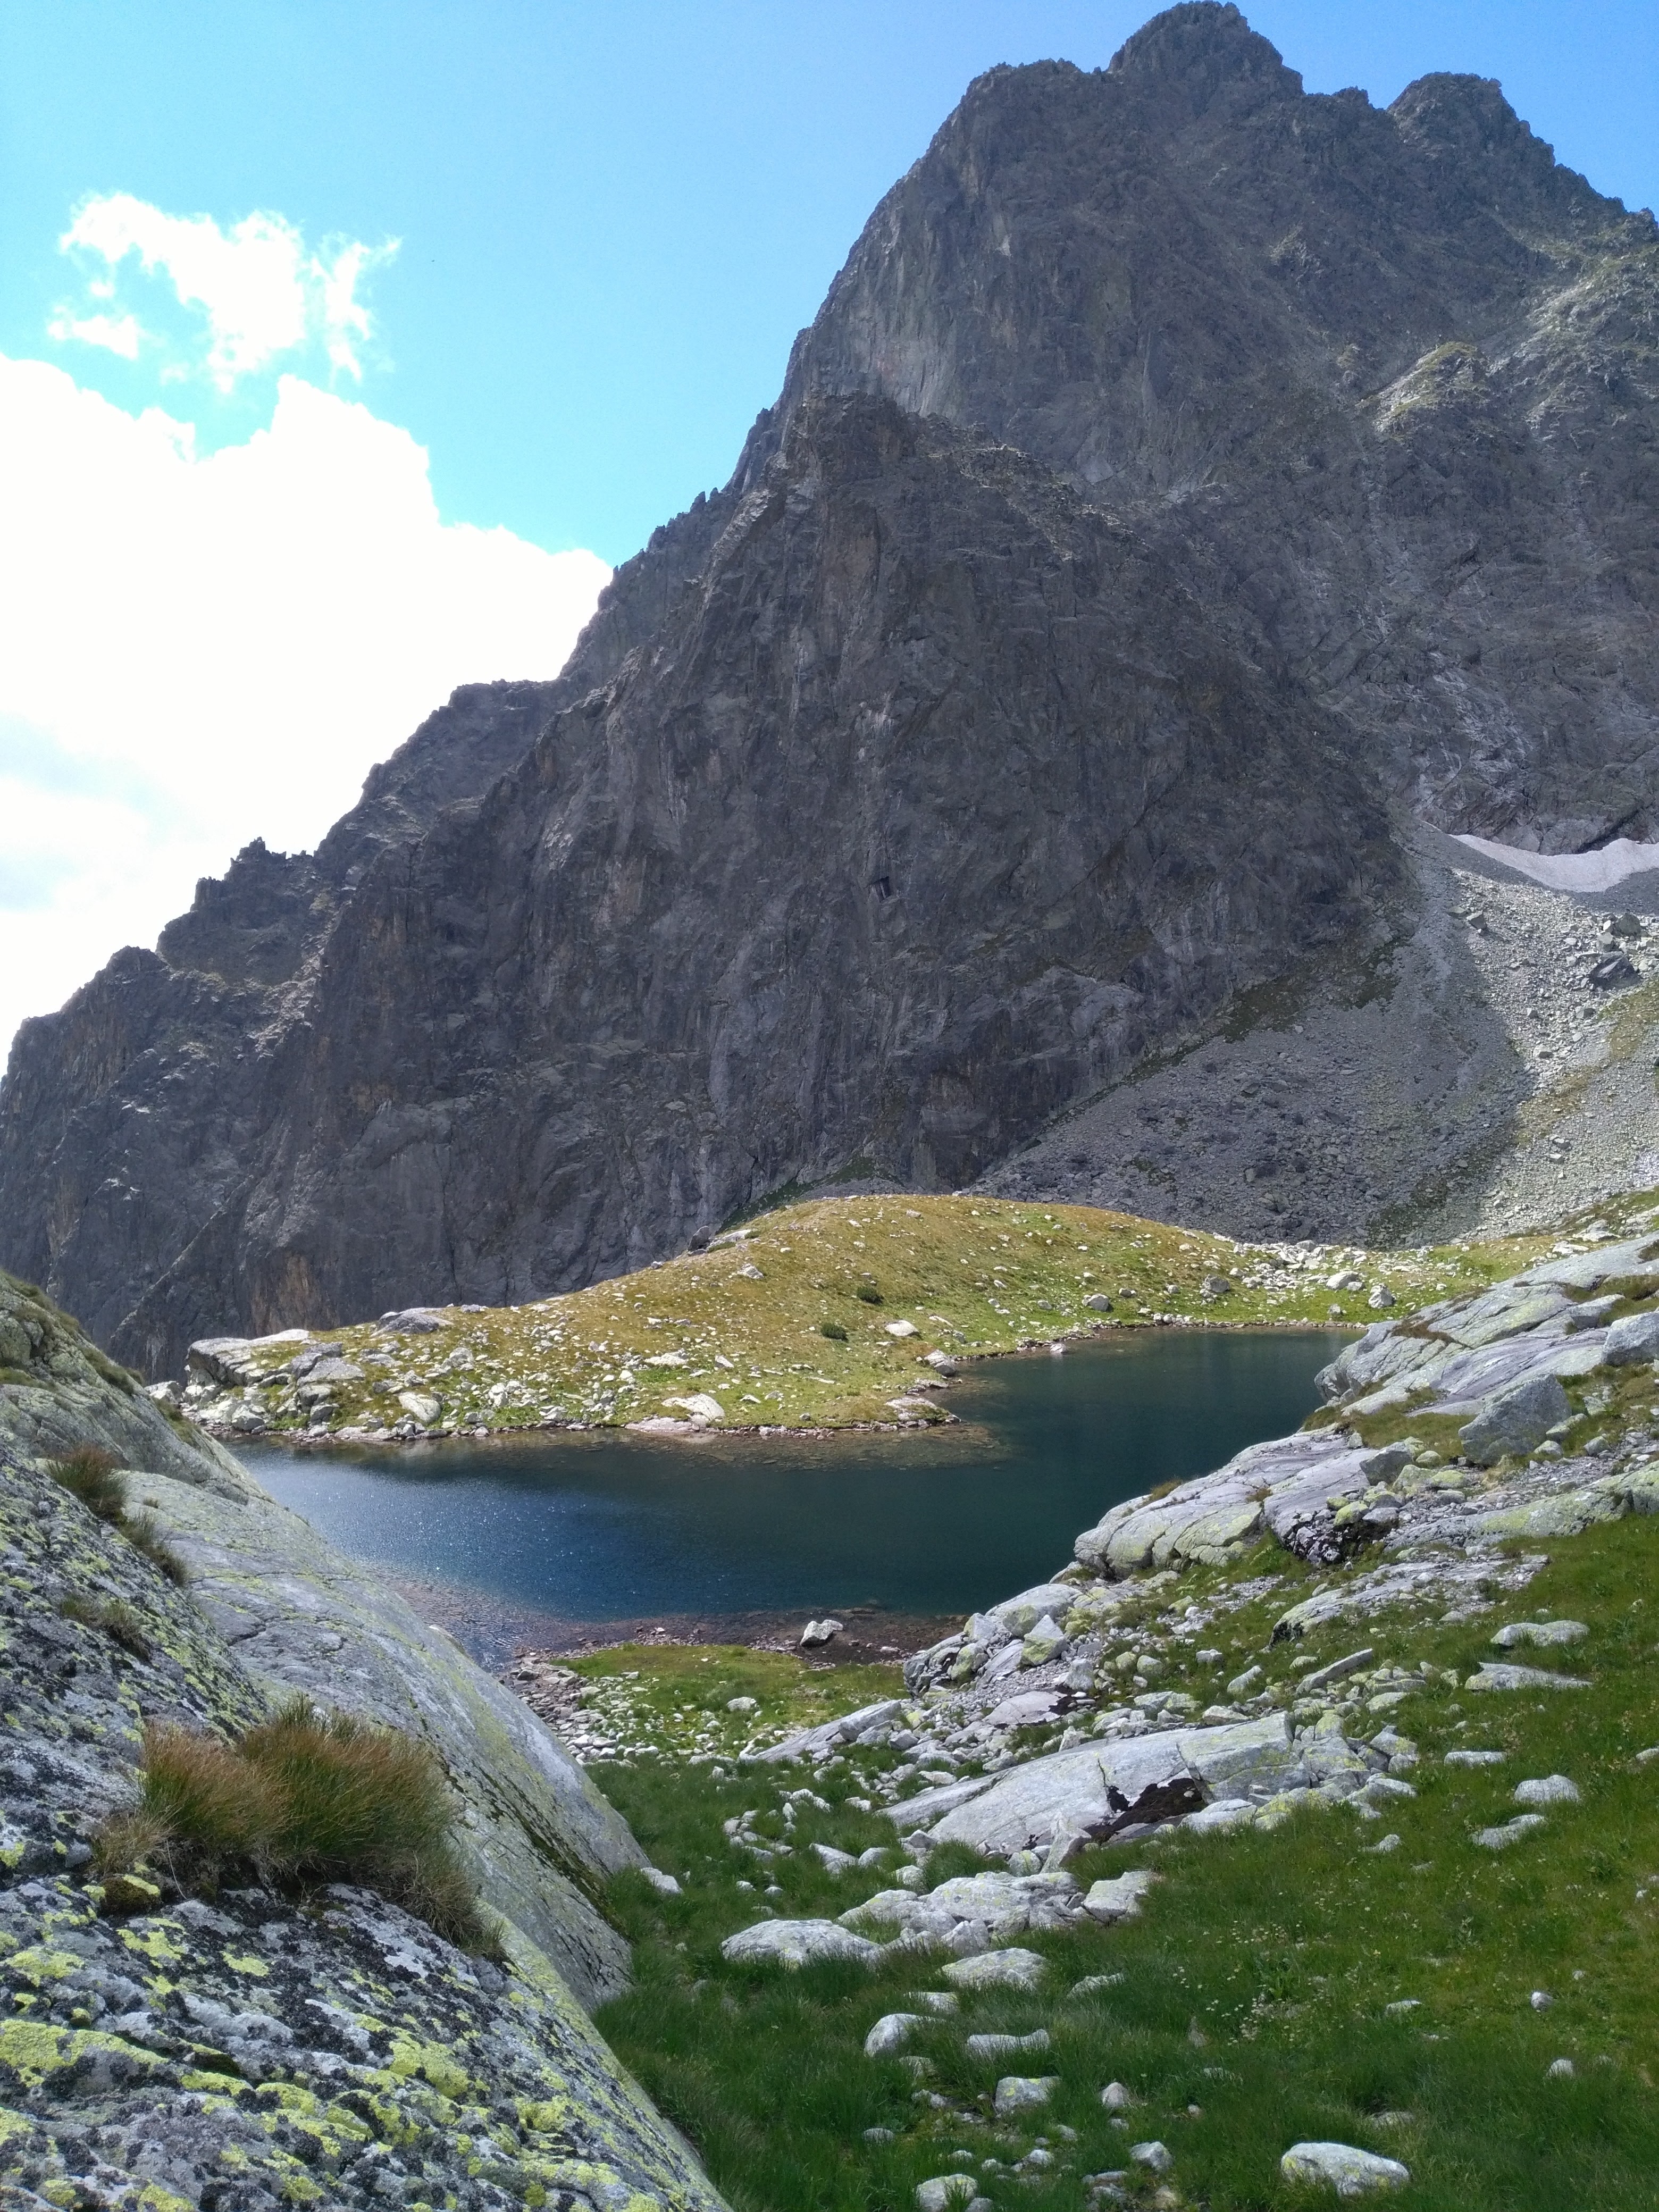
landscape, wilderness, walking, mountain, sky, lake, valley, mountain range, cliff, fjord, highland, terrain, ridge, top view, geology, mountains, alps, plateau, fell, loch, tatry, wadi, moraine, landform, tarn, the high tatras, mountain pass, geographical feature, mountainous landforms, glacial landform